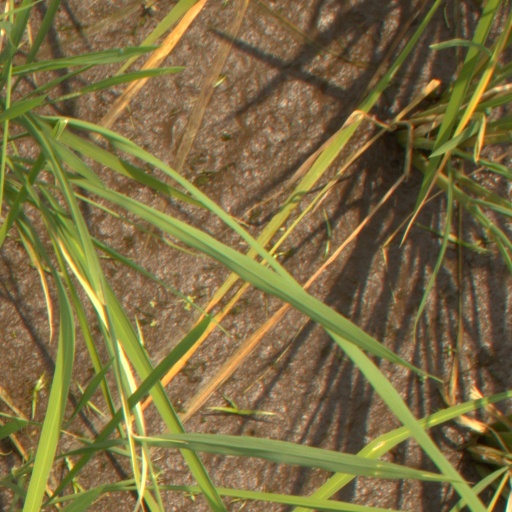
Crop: rice